Casino de la Selva

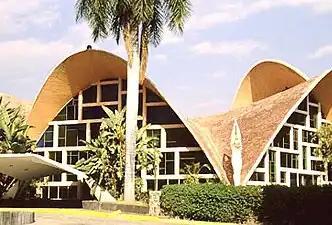
Dining room in front of the auditorium

The dining room, the "Salón de los Relojes" (Room of the Clocks), had a roof formed of five paraboloid sections with a large clock hanging from the central point where the arcs intersected.